Madeleine Sylvain-Bouchereau

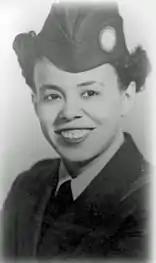

Madeleine Sylvain-Bouchereau (July 5, 1905 –1970) was a pioneering Haitian sociologist and educator. In 1934, she was one of the principal founders of the "Ligue Féminine d'Action Sociale" (Women's Social Action League), the first feminist organization registered in Haiti.